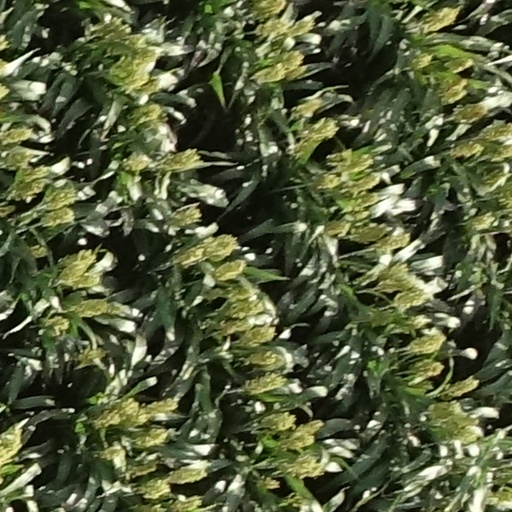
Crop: sorghum